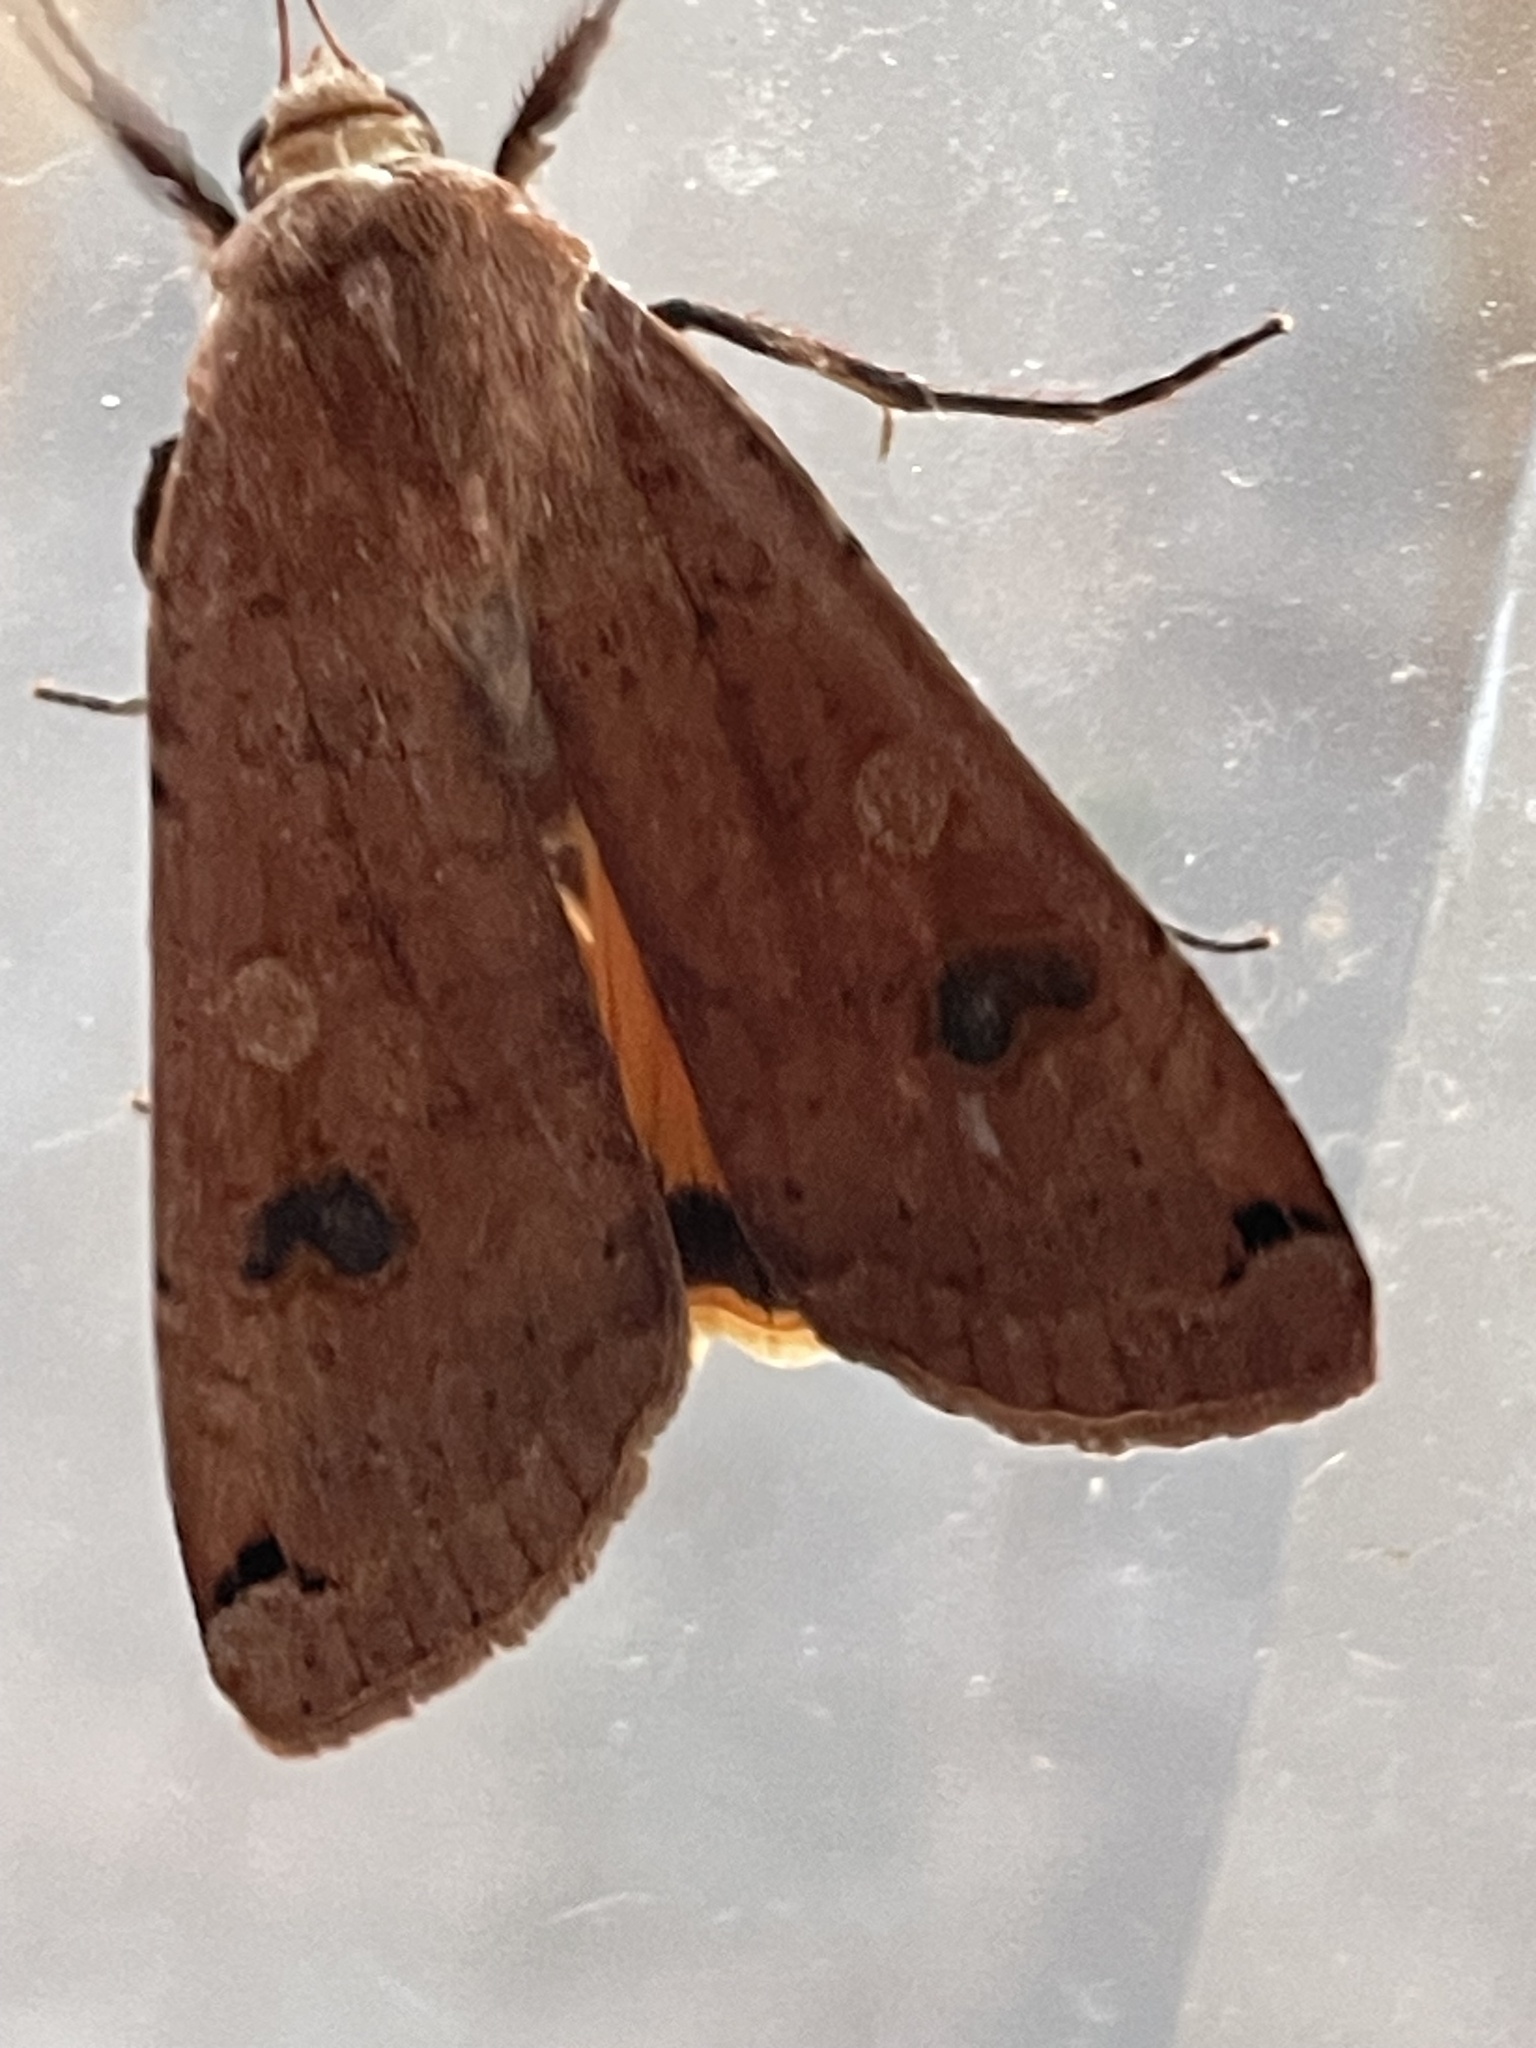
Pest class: cutworms